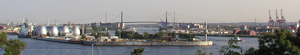
Le port de Hambourg est le plus grand port de commerce d'Allemagne et le troisième d'Europe après celui de Rotterdam et celui d'Anvers.